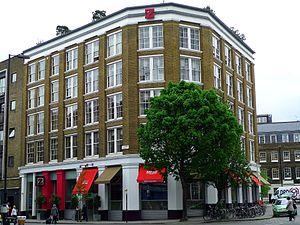
Bistrot Bruno Loubet à Clerkenwell, EC1
Bruno Loubet est l'un des principaux chefs de Londres où il a établi sa réputation dans les années 1990, qu'il inaugura en gagnant une étoile au Guide Michelin. Il ouvrit ensuite son premier restaurant le Bistrot de Bruno, puis un second en accumulant louanges et distinctions. Mais il quitta Londres en 2002 pour s'installer en Australie où il resta huit ans, le temps d'être élu par deux fois cuisinier de l'année. Sollicité par la direction du Zetter Hôtel, à Clerkenwell, Bruno revint à Londres en 2009. Il y ouvrit à nouveau un Bistrot Bruno Loubet, en 2010 puis, en juin 2013, le Grain Store, où sa carte met les légumes à l'honneur. Son retour a été salué par le National Restaurant Magazine qui a classé son Bistrot 3ᵉ meilleur restaurant du Royaume-Uni, en 2010, et le Grain Store, 9ᵉ, en 2013, tout en obtenant le prix du Sustainable Restaurant of the Year. Il vient de rentrer à nouveau au Guide Michelin 2014 avec deux étoiles.